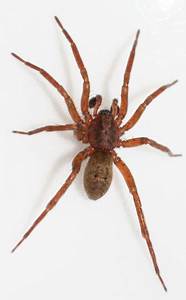
Label: spider